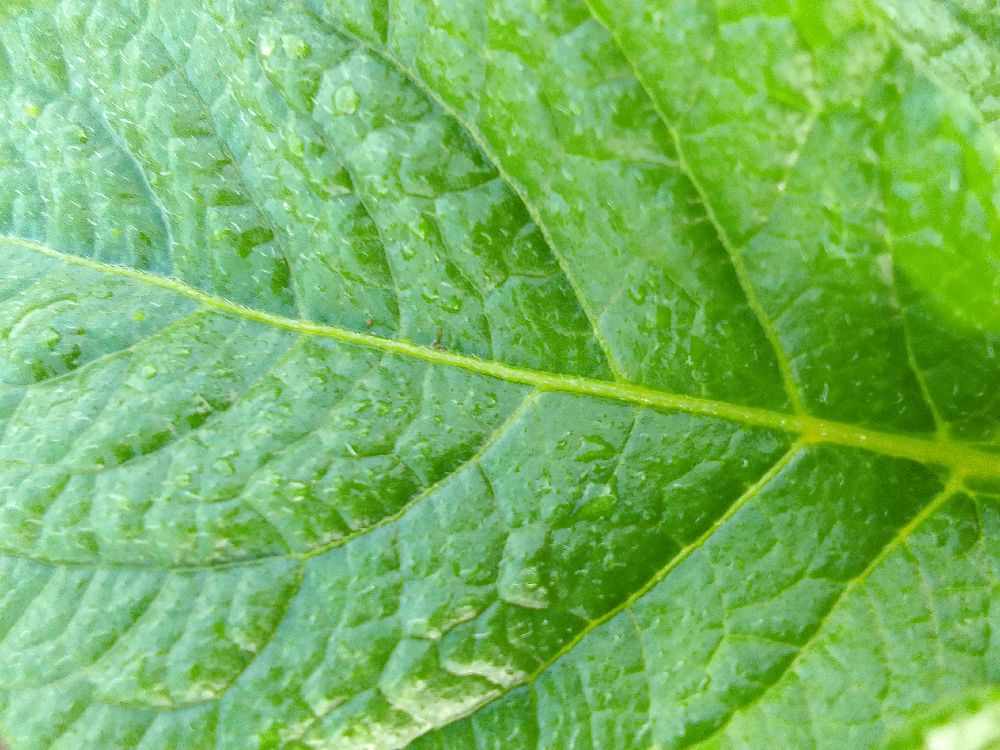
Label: Healthy